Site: brandenburg
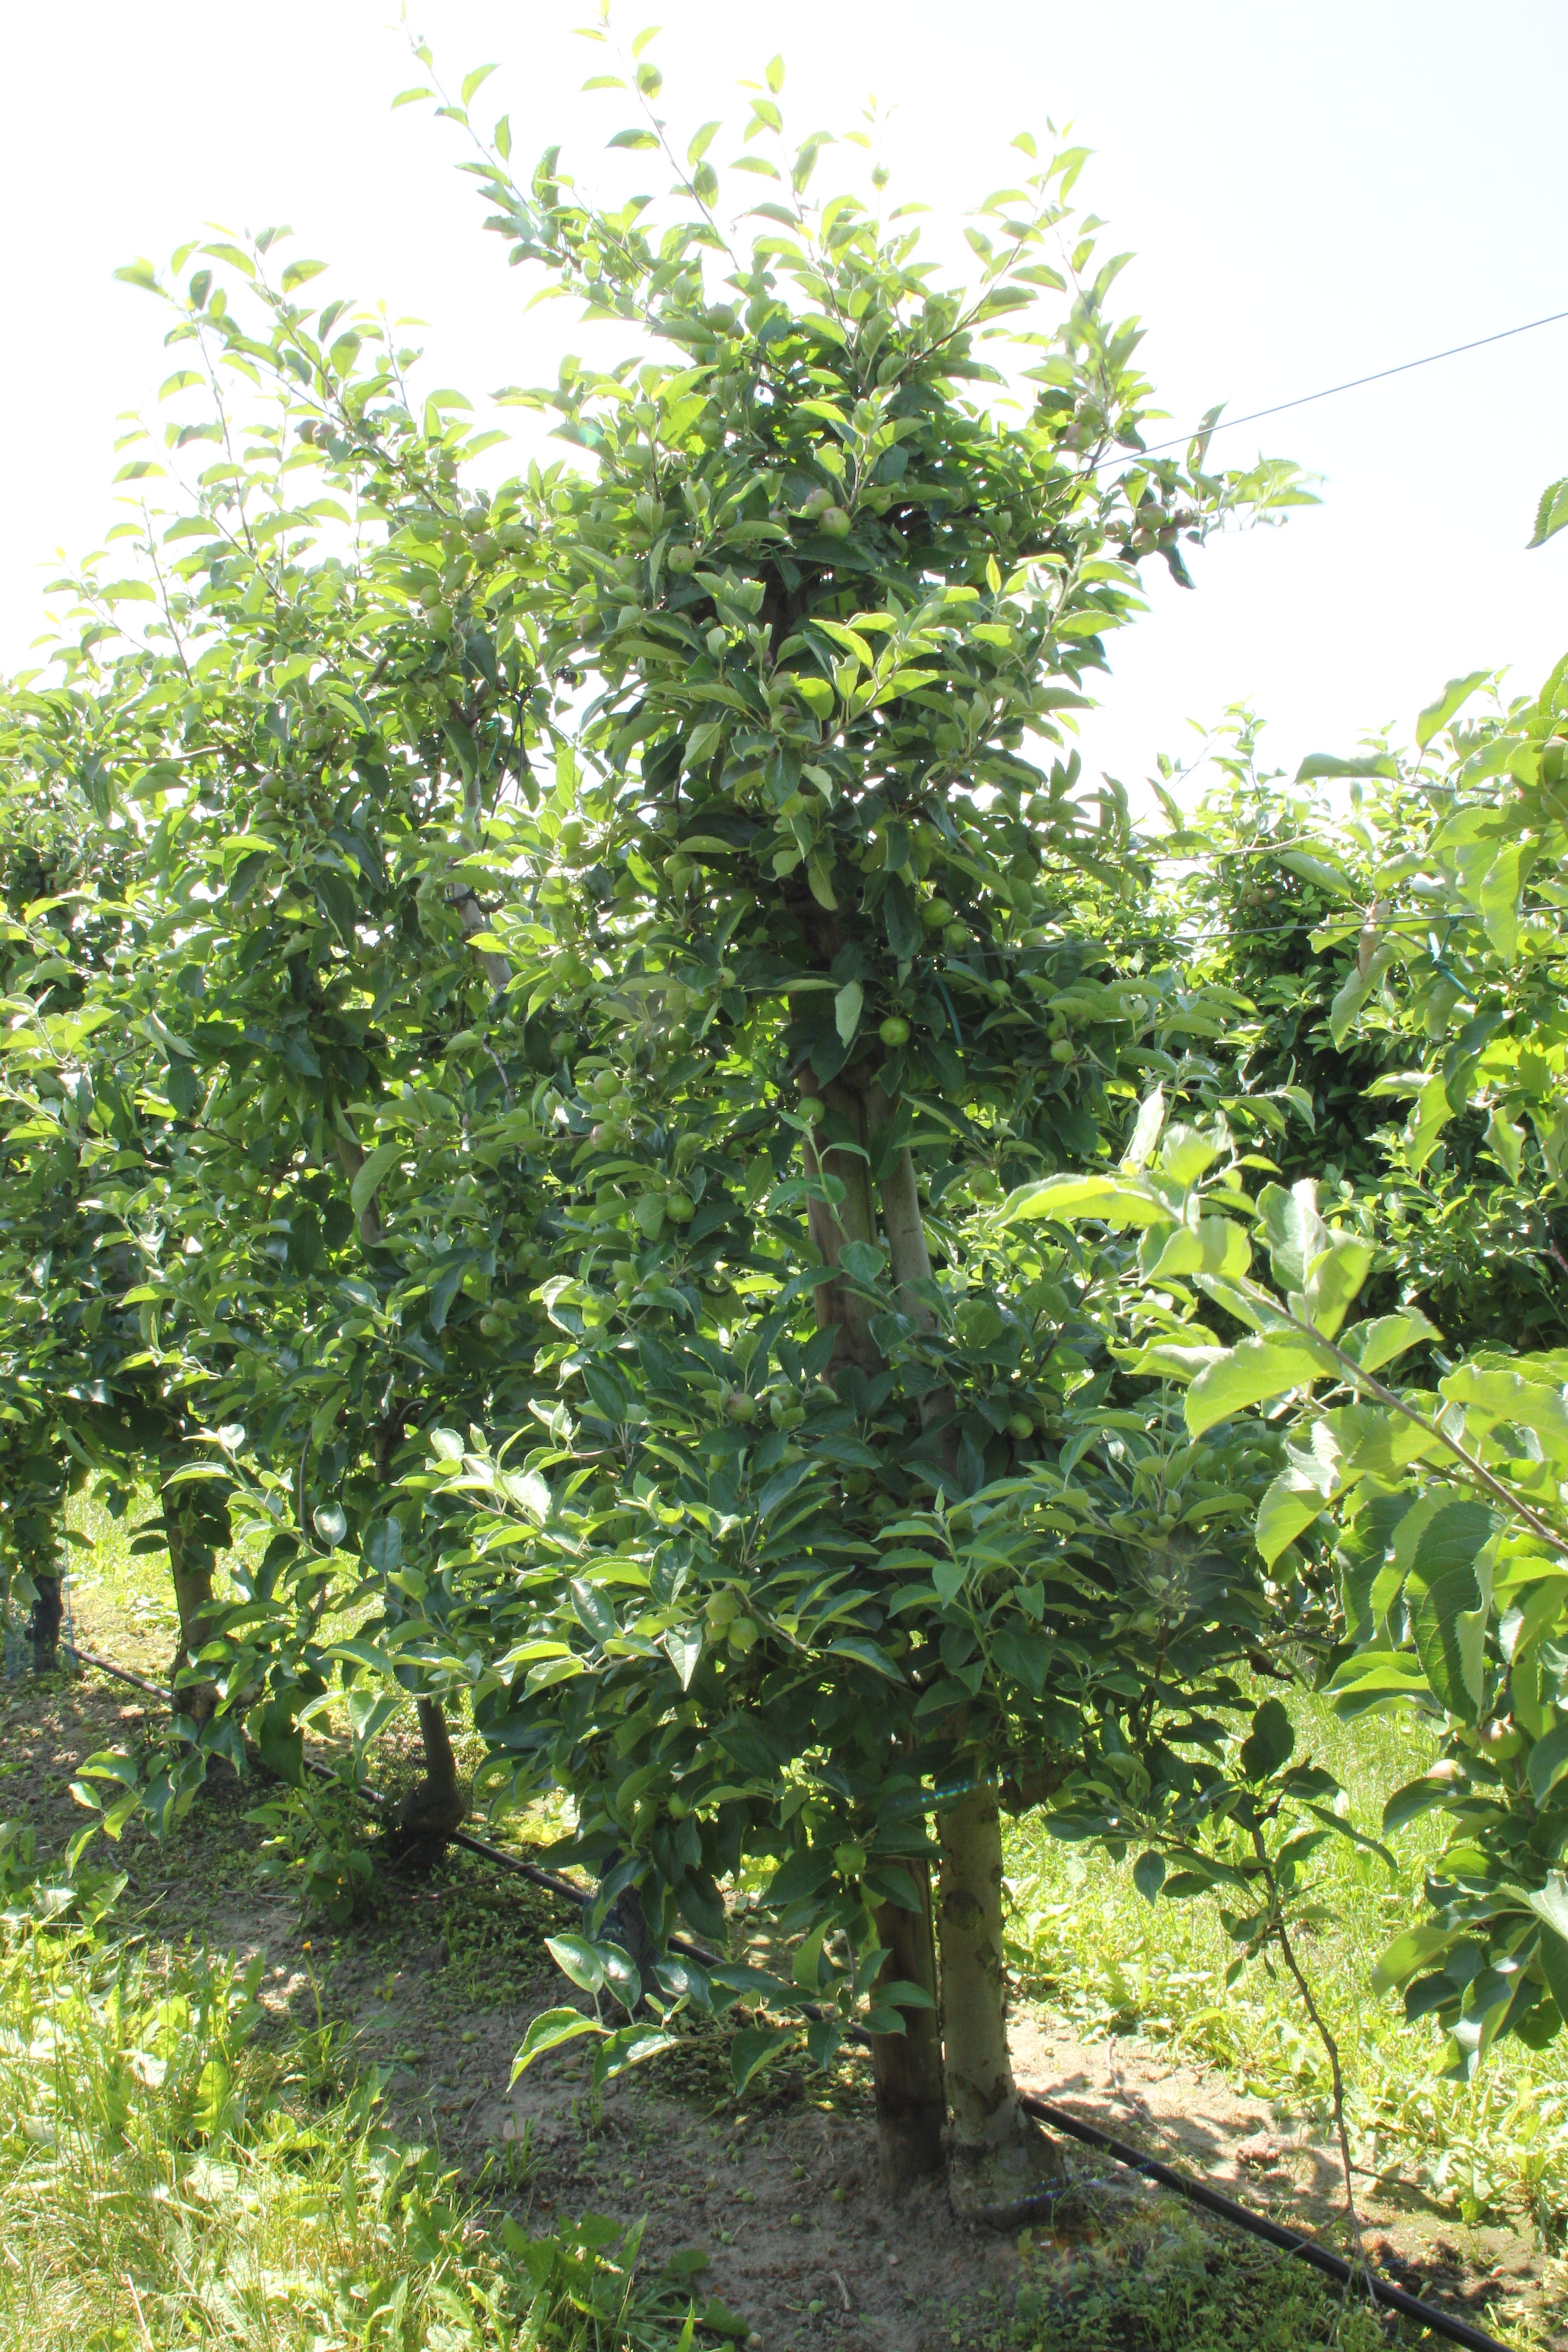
Growth stage (BBCH 73): Development of fruit